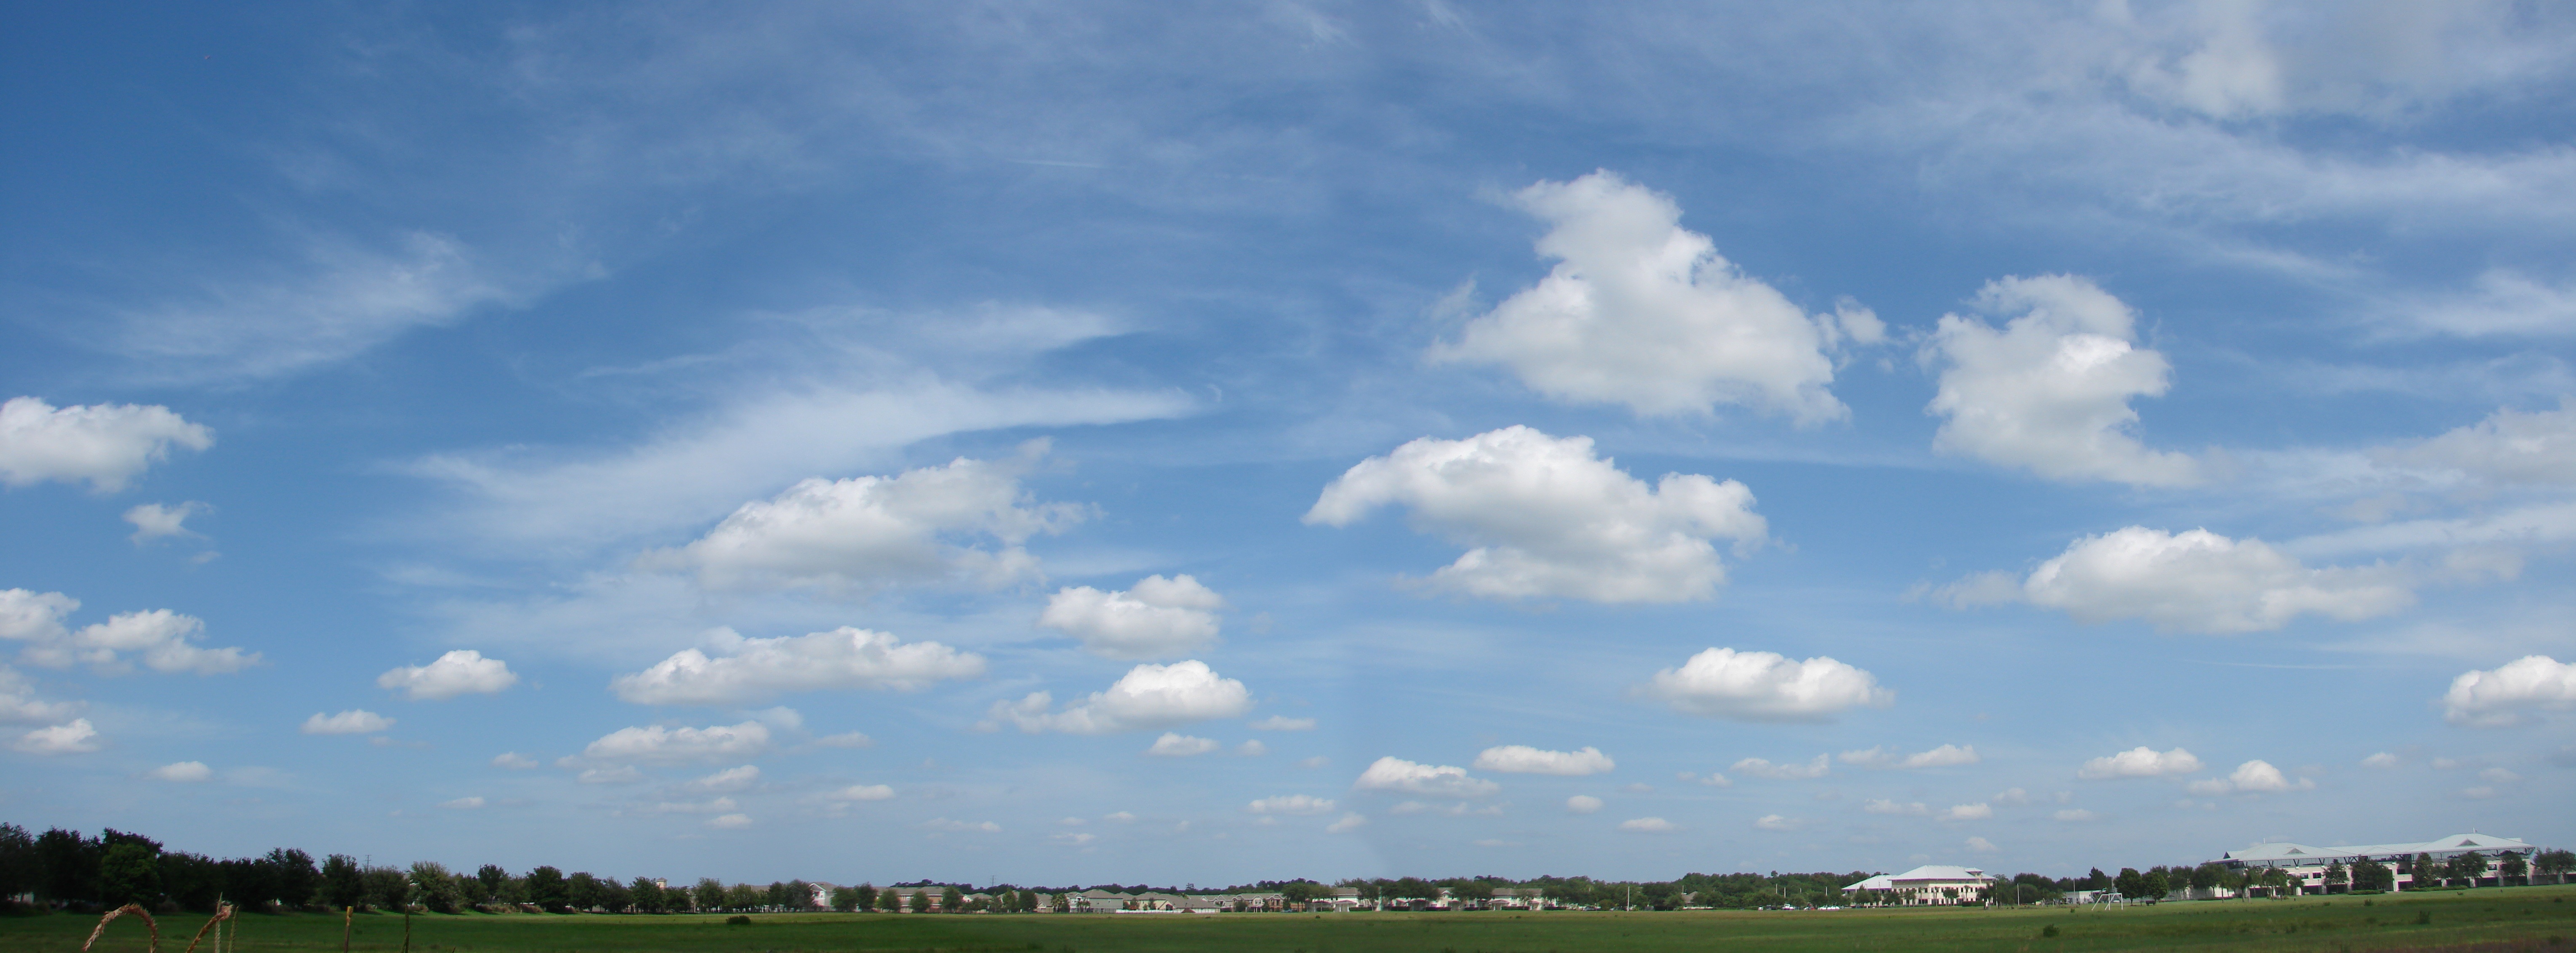
grass, horizon, cloud, sky, field, meadow, prairie, sunlight, view, environment, cumulus, blue, plain, cloudscape, outdoors, background, grassland, bright, climate, day, backdrop, meteorological phenomenon, atmosphere of earth